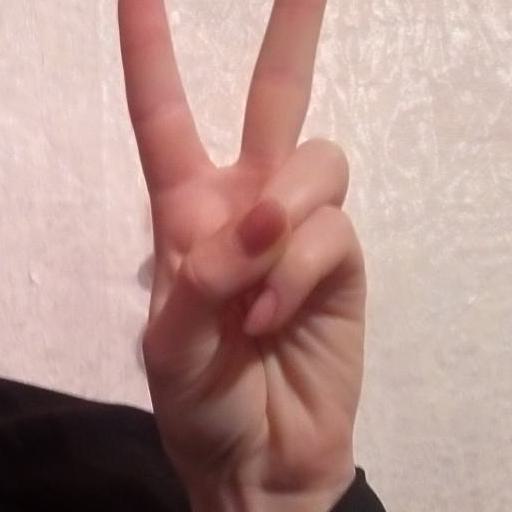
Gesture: peace